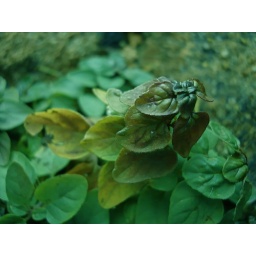
plant in german castle